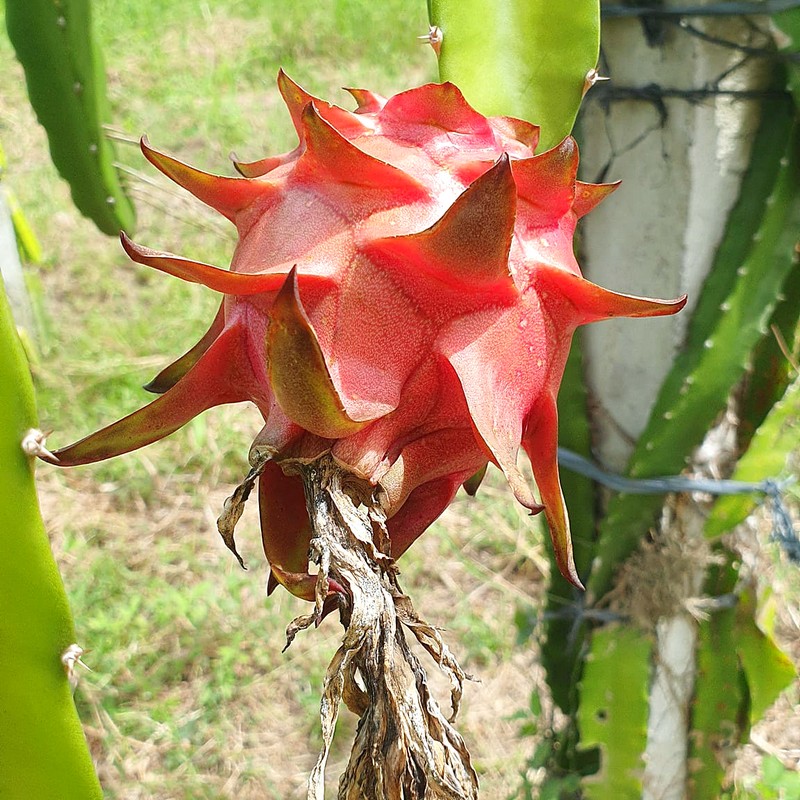
Label: Fresh Dragon Fruit